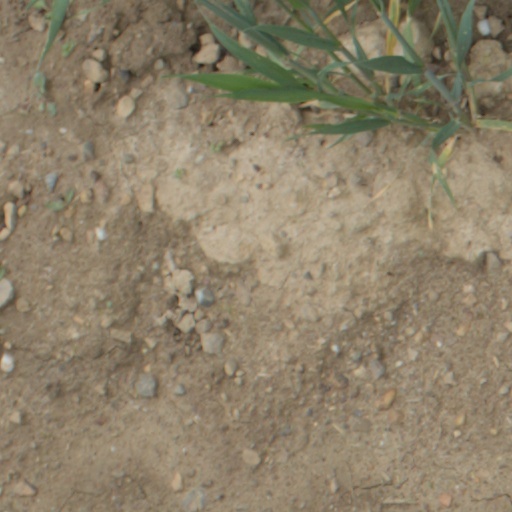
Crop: wheat